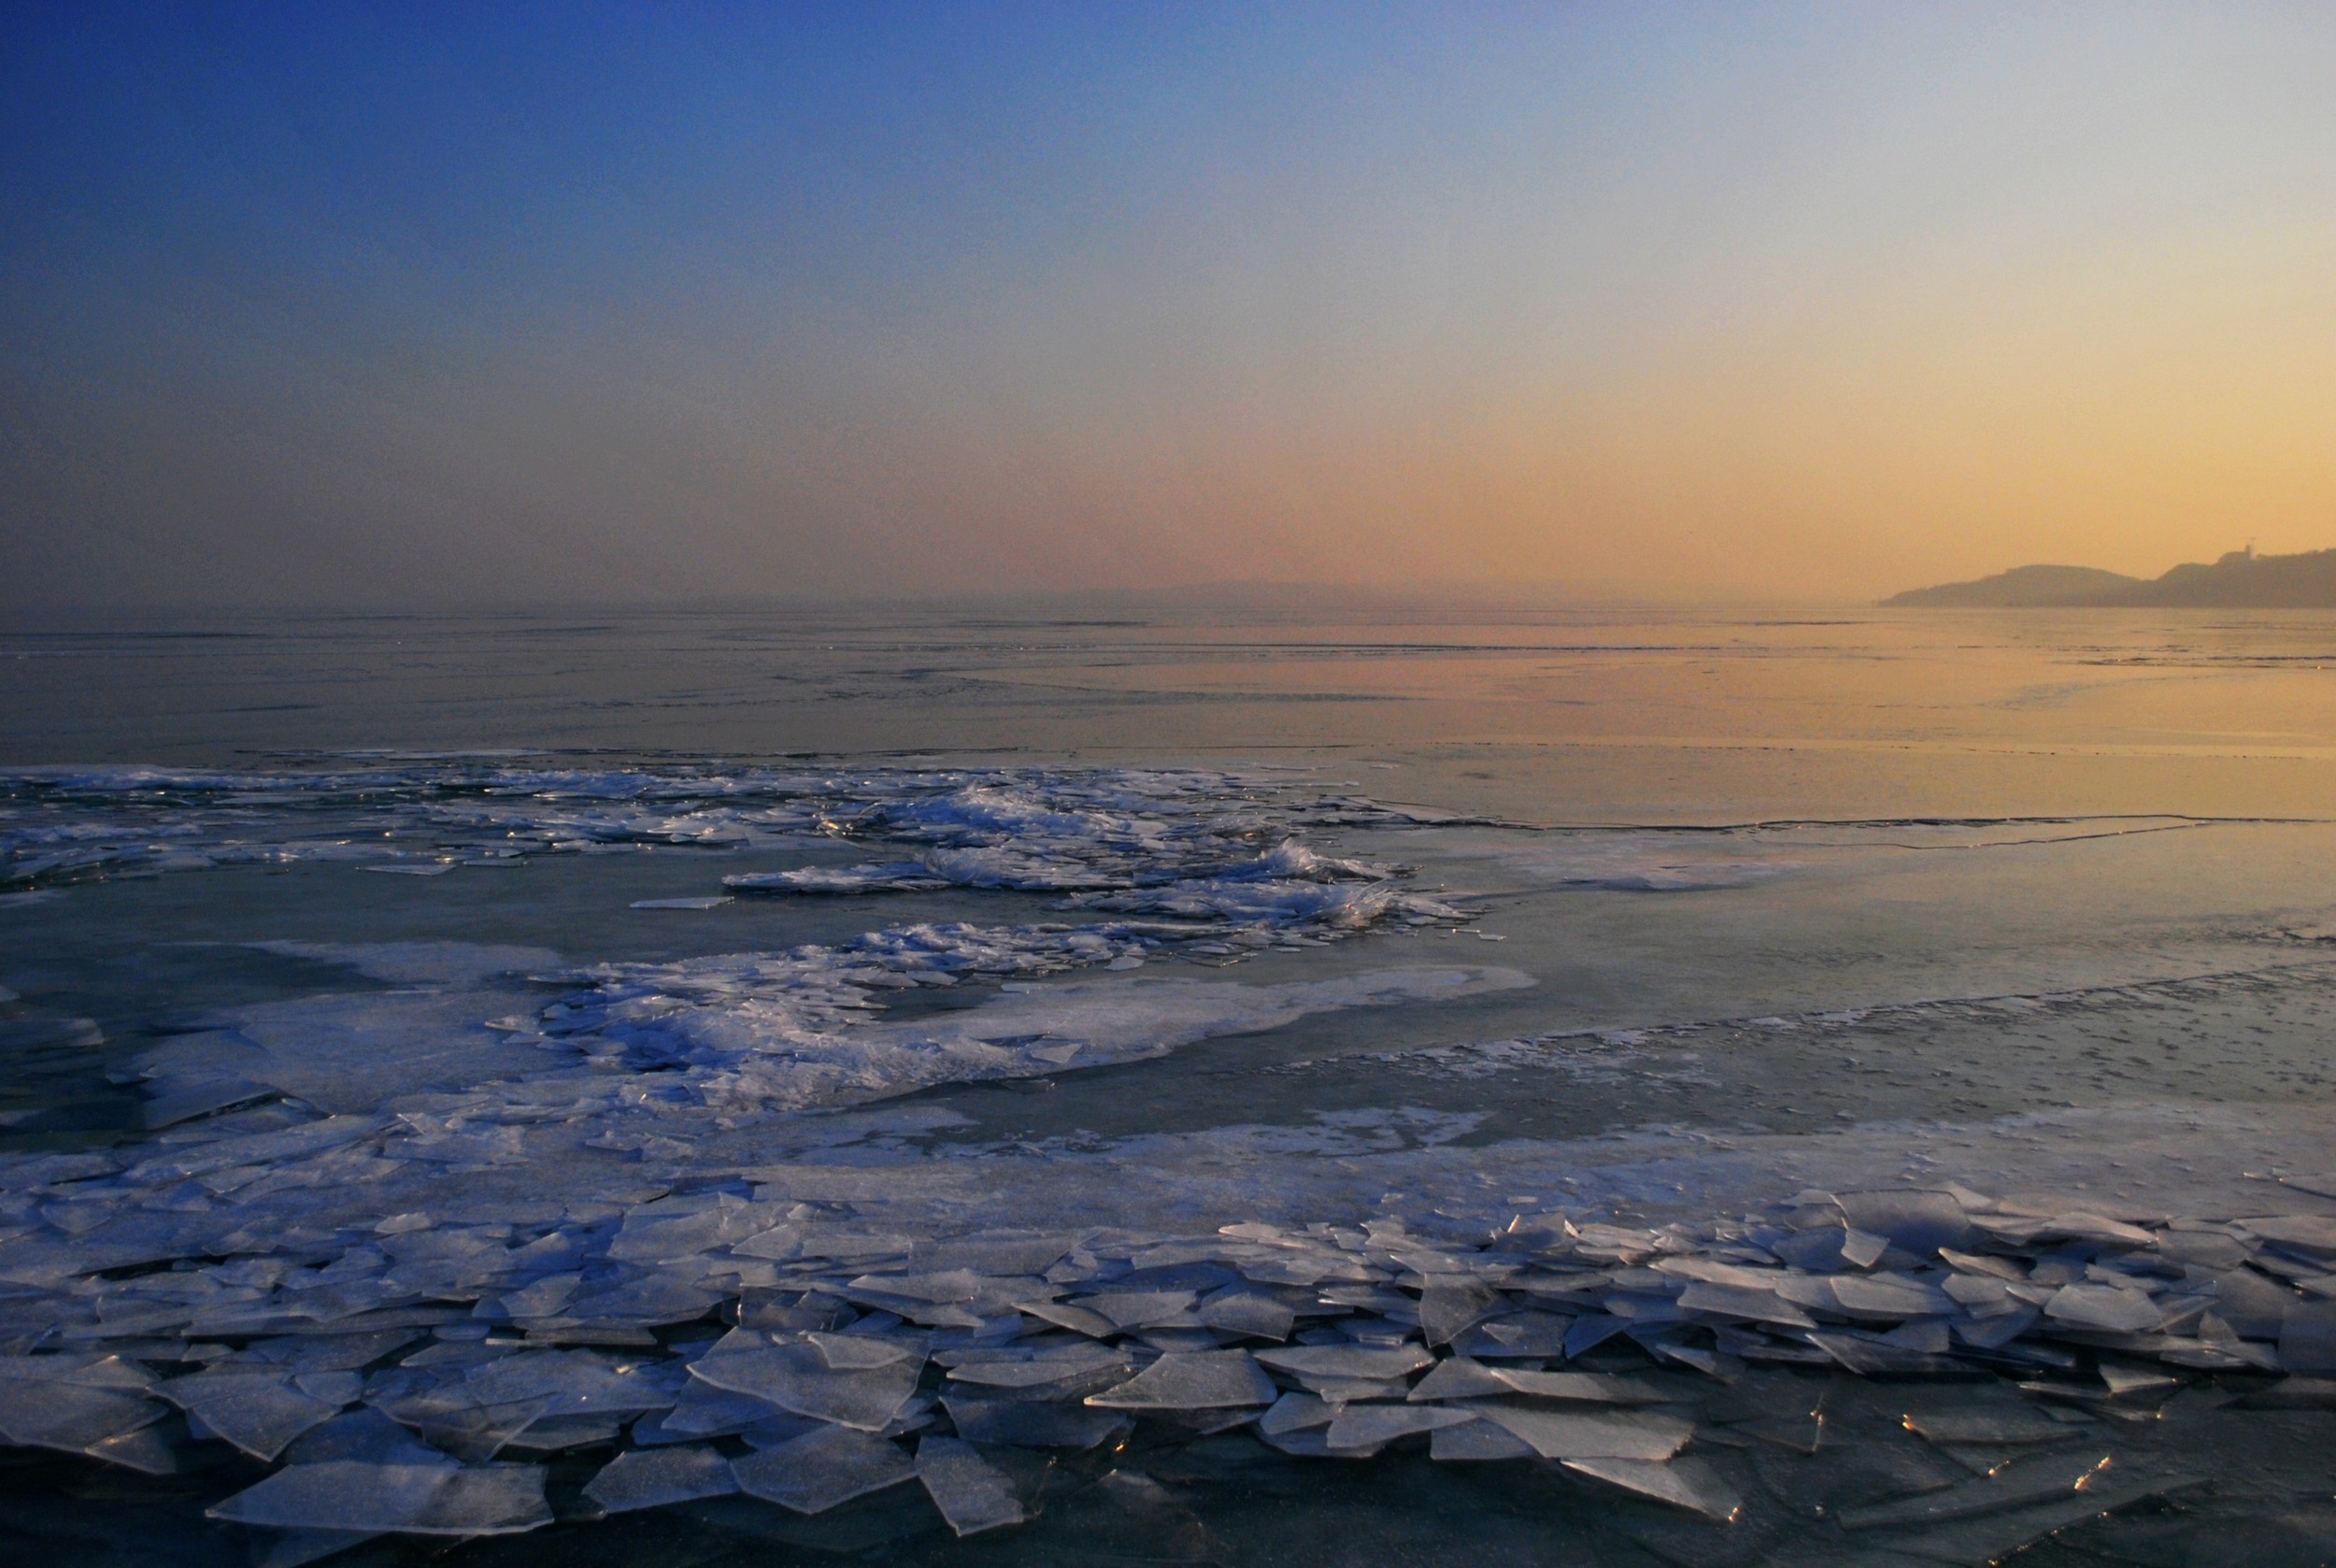
beach, sea, coast, water, rock, ocean, horizon, cloud, sunrise, sunset, sunlight, morning, shore, wave, lake, dawn, dusk, ice, evening, reflection, bay, frozen, arctic, body of water, cape, freezing, arctic ocean, atmospheric phenomenon, wind wave